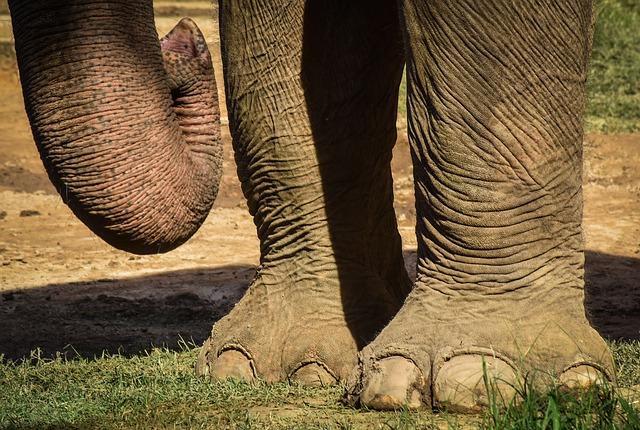
elephant